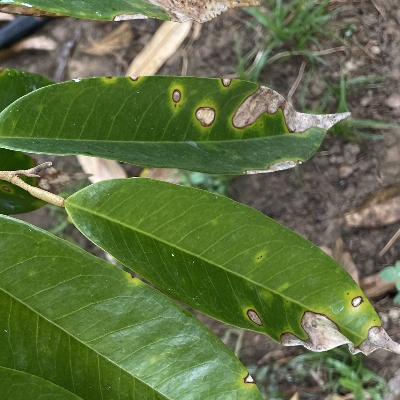
Label: Leaf_Phomopsis